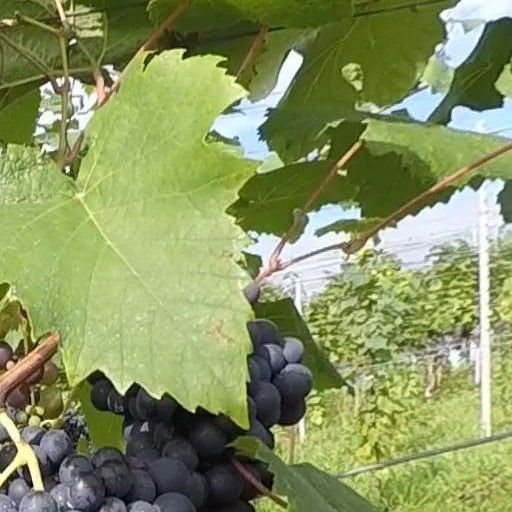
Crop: grape